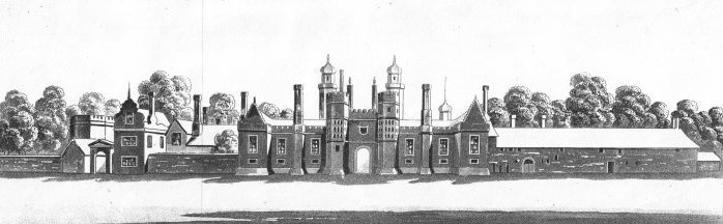
Building: Palace of Beaulieu
Country: United Kingdom
Year built: 1516
Former royal palace in Boreham, Essex, England Not to be confused with Beaulieu Palace House . Palace of Beaulieu Location Boreham Coordinates 51°45′51.84″N 0°30′42.84″E / 51.7644000°N 0.5119000°E / 51.7644000; 0.5119000 OS grid reference TL7346010284 Listed Building – Grade I Location of Palace of Beaulieu in Essex Beaulieu Palace circa 1580 The Palace of Beaulieu ( / ˈ b juː l i / ⓘ BEW -lee ) or Newhall is a former royal palace in Boreham , Essex , England, north-east of Chelmsford . The surviving part is a Grade I listed building. The property is currently occupied by New Hall School . History Beaulieu in 1669 from Count Magalotti The estate on which it was built – the manor of Walhfare in Boreham – was granted to the Canons of Waltham Abbey in 1062. After various changes of possession, it was granted by the Crown to Thomas Butler, 7th Earl of Ormond in 1491. By this time, it had a house called New Hall. In 1516, New Hall was sold by Thomas Boleyn , father of Anne Boleyn , to King Henry VIII for £1,000. [ n 1 ] The king rebuilt the house in brick at a cost of £17,000. [ n 2 ] He gave his new palace the name Beaulieu, meaning "beautiful place" in French . The name expressed Henry's desire for fine things, though the name change did not outlast the century. A royal wardrobe official, James Chapell, took measurements of the new apartments and travelled to Flanders to buy tapestries. He bought eleven different qualities of material, to cover an area of 3,238 Flemish ells (1,818 square yards). The chronicle writer Edward Hall describes a banquet and masque at "Newhall, otherwyse called Beaulieu" in September 1519. Eight disguised courtiers entered after the feast and danced with the ladies. Catherine of Aragon removed their visors or masks, revealing them to be all men aged over fifty. Another group of six younger men, including four hostages for the French treaty , then came in costume to dance. On 23 July 1527 Henry's court arrived at Beaulieu on his summer progress, staying, unusually, for over a month in the company of a large number of nobles and their wives, including Anne Boleyn's father who had been created Viscount Rochford , the Dukes of Norfolk and Suffolk , the Marquess of Exeter , the Earls of Oxford , Essex , and Rutland , and Viscount Fitzwalter . It was here that Henry devised a scheme to allow him to cohabit with his intended successor of Queen Catherine of Aragon , Anne Boleyn, by obtaining a Papal bull that declared Henry's marriage to Catherine invalid, effectively allowing him to commit bigamy by claiming he was technically unmarried in the first place. This plan was dropped when Cardinal Wolsey discovered the plan, though Pope Clement VII did, in fact, issue a bull to the same effect that December. In October 1533, the daughter of Queen Catherine, Mary , and her companion Margaret Douglas , who had been staying at Beaulieu for some time, were evicted. The king had recently granted the palace to George Boleyn (Anne Boleyn's brother). George had been a keeper at Beaulieu when the palace was in the hands of the king. The royal inventory of 1547 noted 29 great beds, four bathing rooms with wooden floors and beds set in the wall, and a library with 37 titles. After Anne Boleyn was beheaded and Henry married Jane Seymour , he was convinced by his new wife to bring his daughters back to court. In 1537, when Queen Jane died after giving birth to a son, Edward , Mary, Henry's eldest daughter was made godmother to her half-brother Edward and acted as chief mourner at the Queen's funeral. Henry granted her a household and Mary was permitted to reside in royal palaces. Her privy purse expenses for nearly the whole of this period have been published and show that Hatfield Palace , the Palace of Beaulieu (also called Newhall), Richmond , and Hunsdon were among her principal places of residence. Some of the furnishings at Newhall were taken away for Edward's lodgings and wardrobe. Henry VIII gave Newhall to Mary as a bequest in his will, and it was her home during the reign of her brother Edward VI . Earls of Sussex and Buckingham Queen Elizabeth I granted the estate in 1573 to Thomas Radclyffe, 3rd Earl of Sussex , who seems to have largely rebuilt the north wing. It is not known though whether he rebuilt other parts of the palace; a fire had occurred in Henry VIII's time and the palace could have been mostly rebuilt then. Soon after the north range was completed, Thomas installed Elizabeth's coat of arms above the main entrance which is still visible today. Elizabeth I came to New Hall in September 1579. She was greeted by a theatrical entertainment presenting Jupiter and a thunderstorm. The next day there was jousting. A sleeping knight was brought in a chariot led by a maiden, and appeared to be revived by the Queen. Elizabeth was given a horse, a cloak, and a riding safeguard for hunting the next day. The 3rd Earl's will details his furnishings, mentioning rooms at New Hall including the royal presence chamber hanged with tapestry of the " Dance of Death ". Some of the tapestry was supplied by Horatio Palavicino . A crimson velvet "sparver" canopy was embroidered with hands, dragons, and porcupines (recorded as "porpentines"). Another inventory notes tapestry with subjects including Alexander, Esther, and the Planets. Some tapestry remaining at Newhall in 1583 had been left by Mary I. In July 1622, Robert Radclyffe, 5th Earl of Sussex , sold the house to George Villiers, 1st Duke of Buckingham for £30,000. James VI and I and Prince Charles visited in September 1622. It was said that Buckingham's improvements to the house were directed by Inigo Jones . Balthazar Gerbier and a carpenter made an architectural model for the house. Buckingham improved the gardens with the help of John Tradescant . During the English Civil War , Oliver Cromwell took possession of the estate for the sum of five shillings . After reverting to the 2nd Duke of Buckingham at the Restoration , it was sold to George Monck, 1st Duke of Albemarle , and the court of King Charles II was frequently entertained there. Cosimo de' Medici, Grand Duke of Tuscany , visited in 1669 and a member of his retinue produced a view of the house. A copy of this view was published in 1821. The surviving north wing, now occupied by New Hall School New Hall in the 18th century Benjamin Hoare acquired the property in 1713, but it was in a poor state when purchased in 1737 by John Olmius , elevated to the peerage as Baron Waltham in 1762, who demolished and rebuilt much of the former palace. The north wing was left largely untouched and forms the present house. John was succeeded in 1762 by his son Drigue who died childless in 1787, aged 40, when New Hall devolved on his sister, the Honourable Elizabeth. However, she died the same year and her husband John Luttrell , later the Earl of Carhampton , took on the Olmius name; but, already owning the Carhampton estate including Painshill , he sold New Hall in 1798. The purchasers in 1798 were the English nuns of the Order of the Holy Sepulchre , who opened a Catholic school there the following year. New Hall School remains a school to this day. The Royal Arms of Henry VIII are in the school chapel. In 2006 a book, New Hall and its School , was published by Tony Tuckwell. The Beaulieu name is now remembered in the name of the nearby housing estate, Beaulieu Park, Boreham . In February 2009, Channel 4's Time Team visited and excavated the grounds of the former palace. The special programme was broadcast on 13 April 2009. In the excavations, the team uncovered the chapel, west wing and the gatehouse. Notes and references Notes